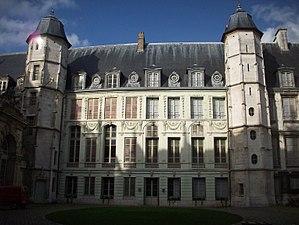
Façade sur la cour d'honneur de l'archevêché.
L’archidiocèse de Rouen est l'un des plus anciens évêchés connus de Gaule, le premier des évêques puis archevêques de Rouen datant du IIIᵉ siècle. Les raids vikings au IXᵉ siècle ont causé la perte de nombreuses archives en Normandie. La liste des évêques de Rouen a donc été reconstituée a posteriori, d'où quelques lacunes et l'inclusion de personnages légendaires. Avitien est le premier évêque attesté historiquement puisque sa présence est connue au concile d'Arles en 314. Les évêques de Rouen reçoivent pour la première fois le pallium au VIIIᵉ siècle, ce qui vaut le privilège à ses archevêques de porter le titre de Primat de Normandie.